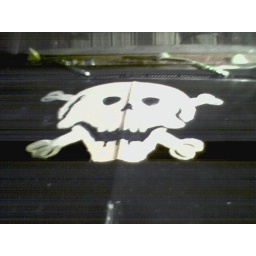
The skull and cross bones on the hood of the Pearson's truck that we used in the home coming parade.